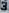
Number: 3